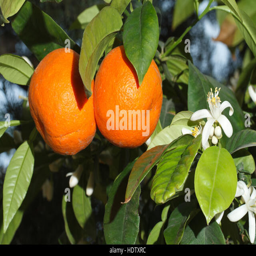
ripe tangerines and flowers on a tree branch close - up .